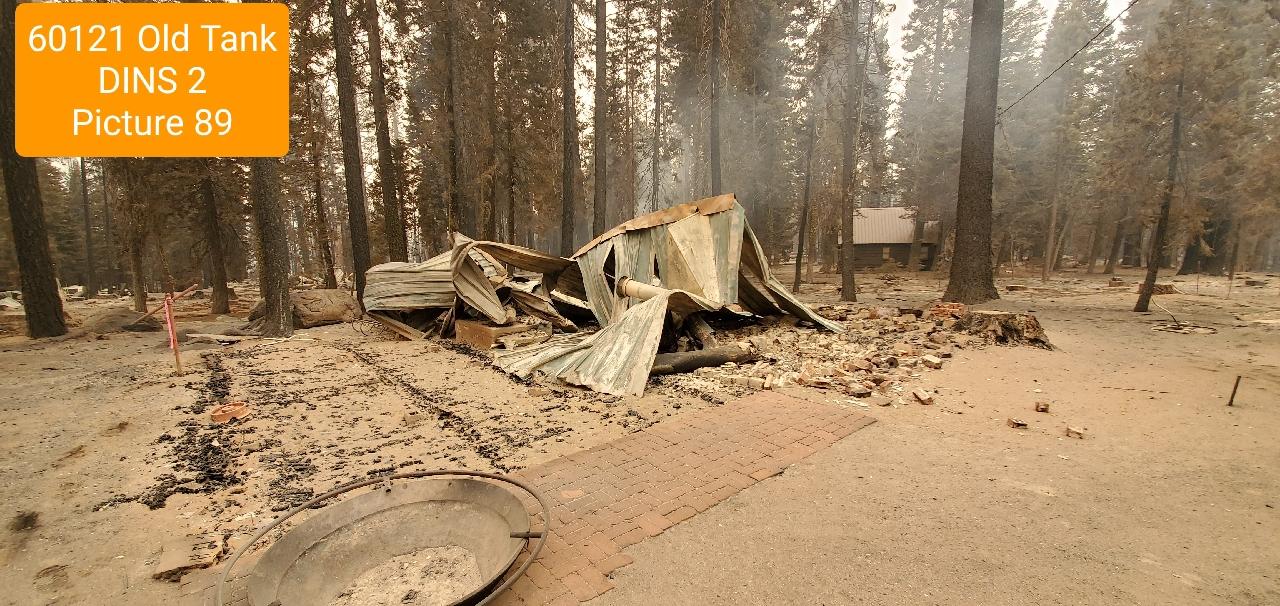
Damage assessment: destroyed